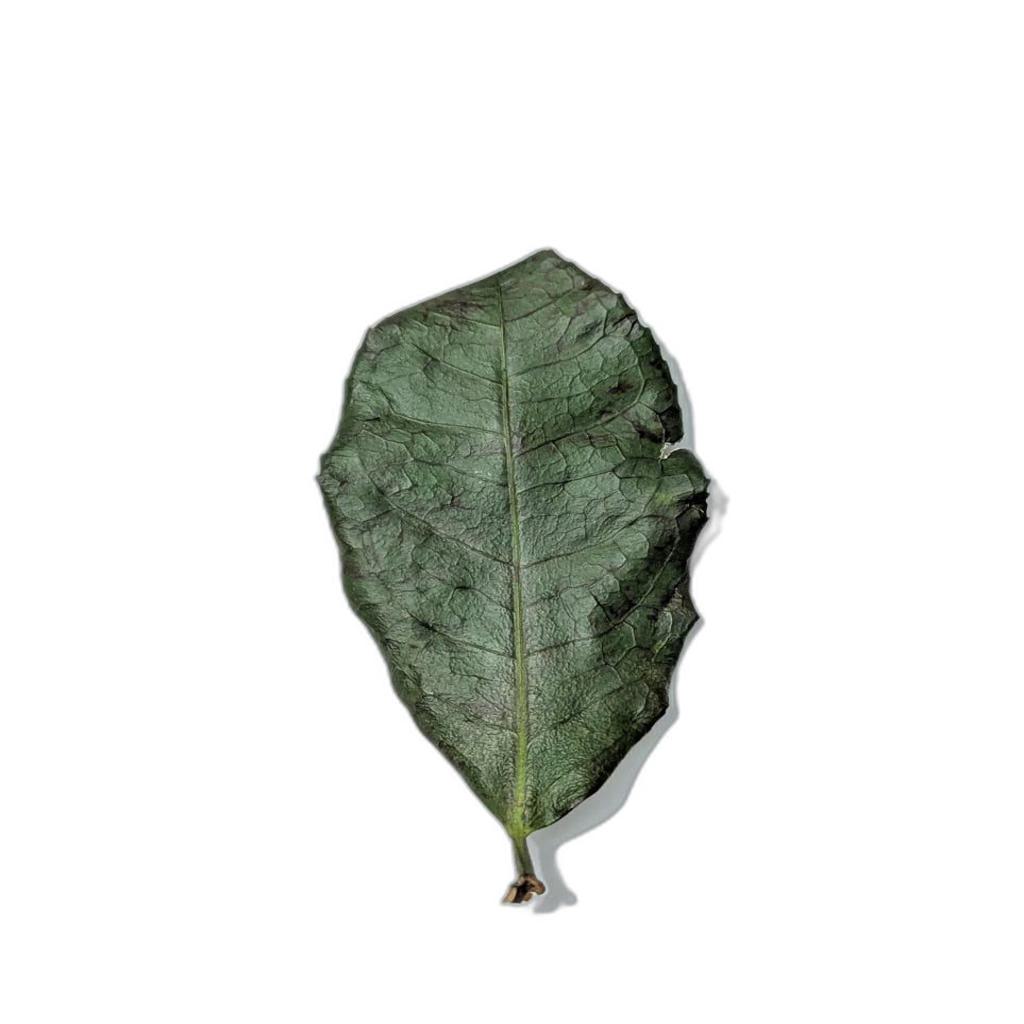
Label: Healthy